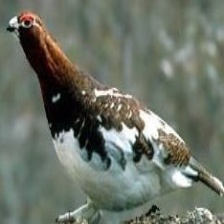
Species: WILLOW PTARMIGAN
Scientific name: LAGOPUS LAGOPUS